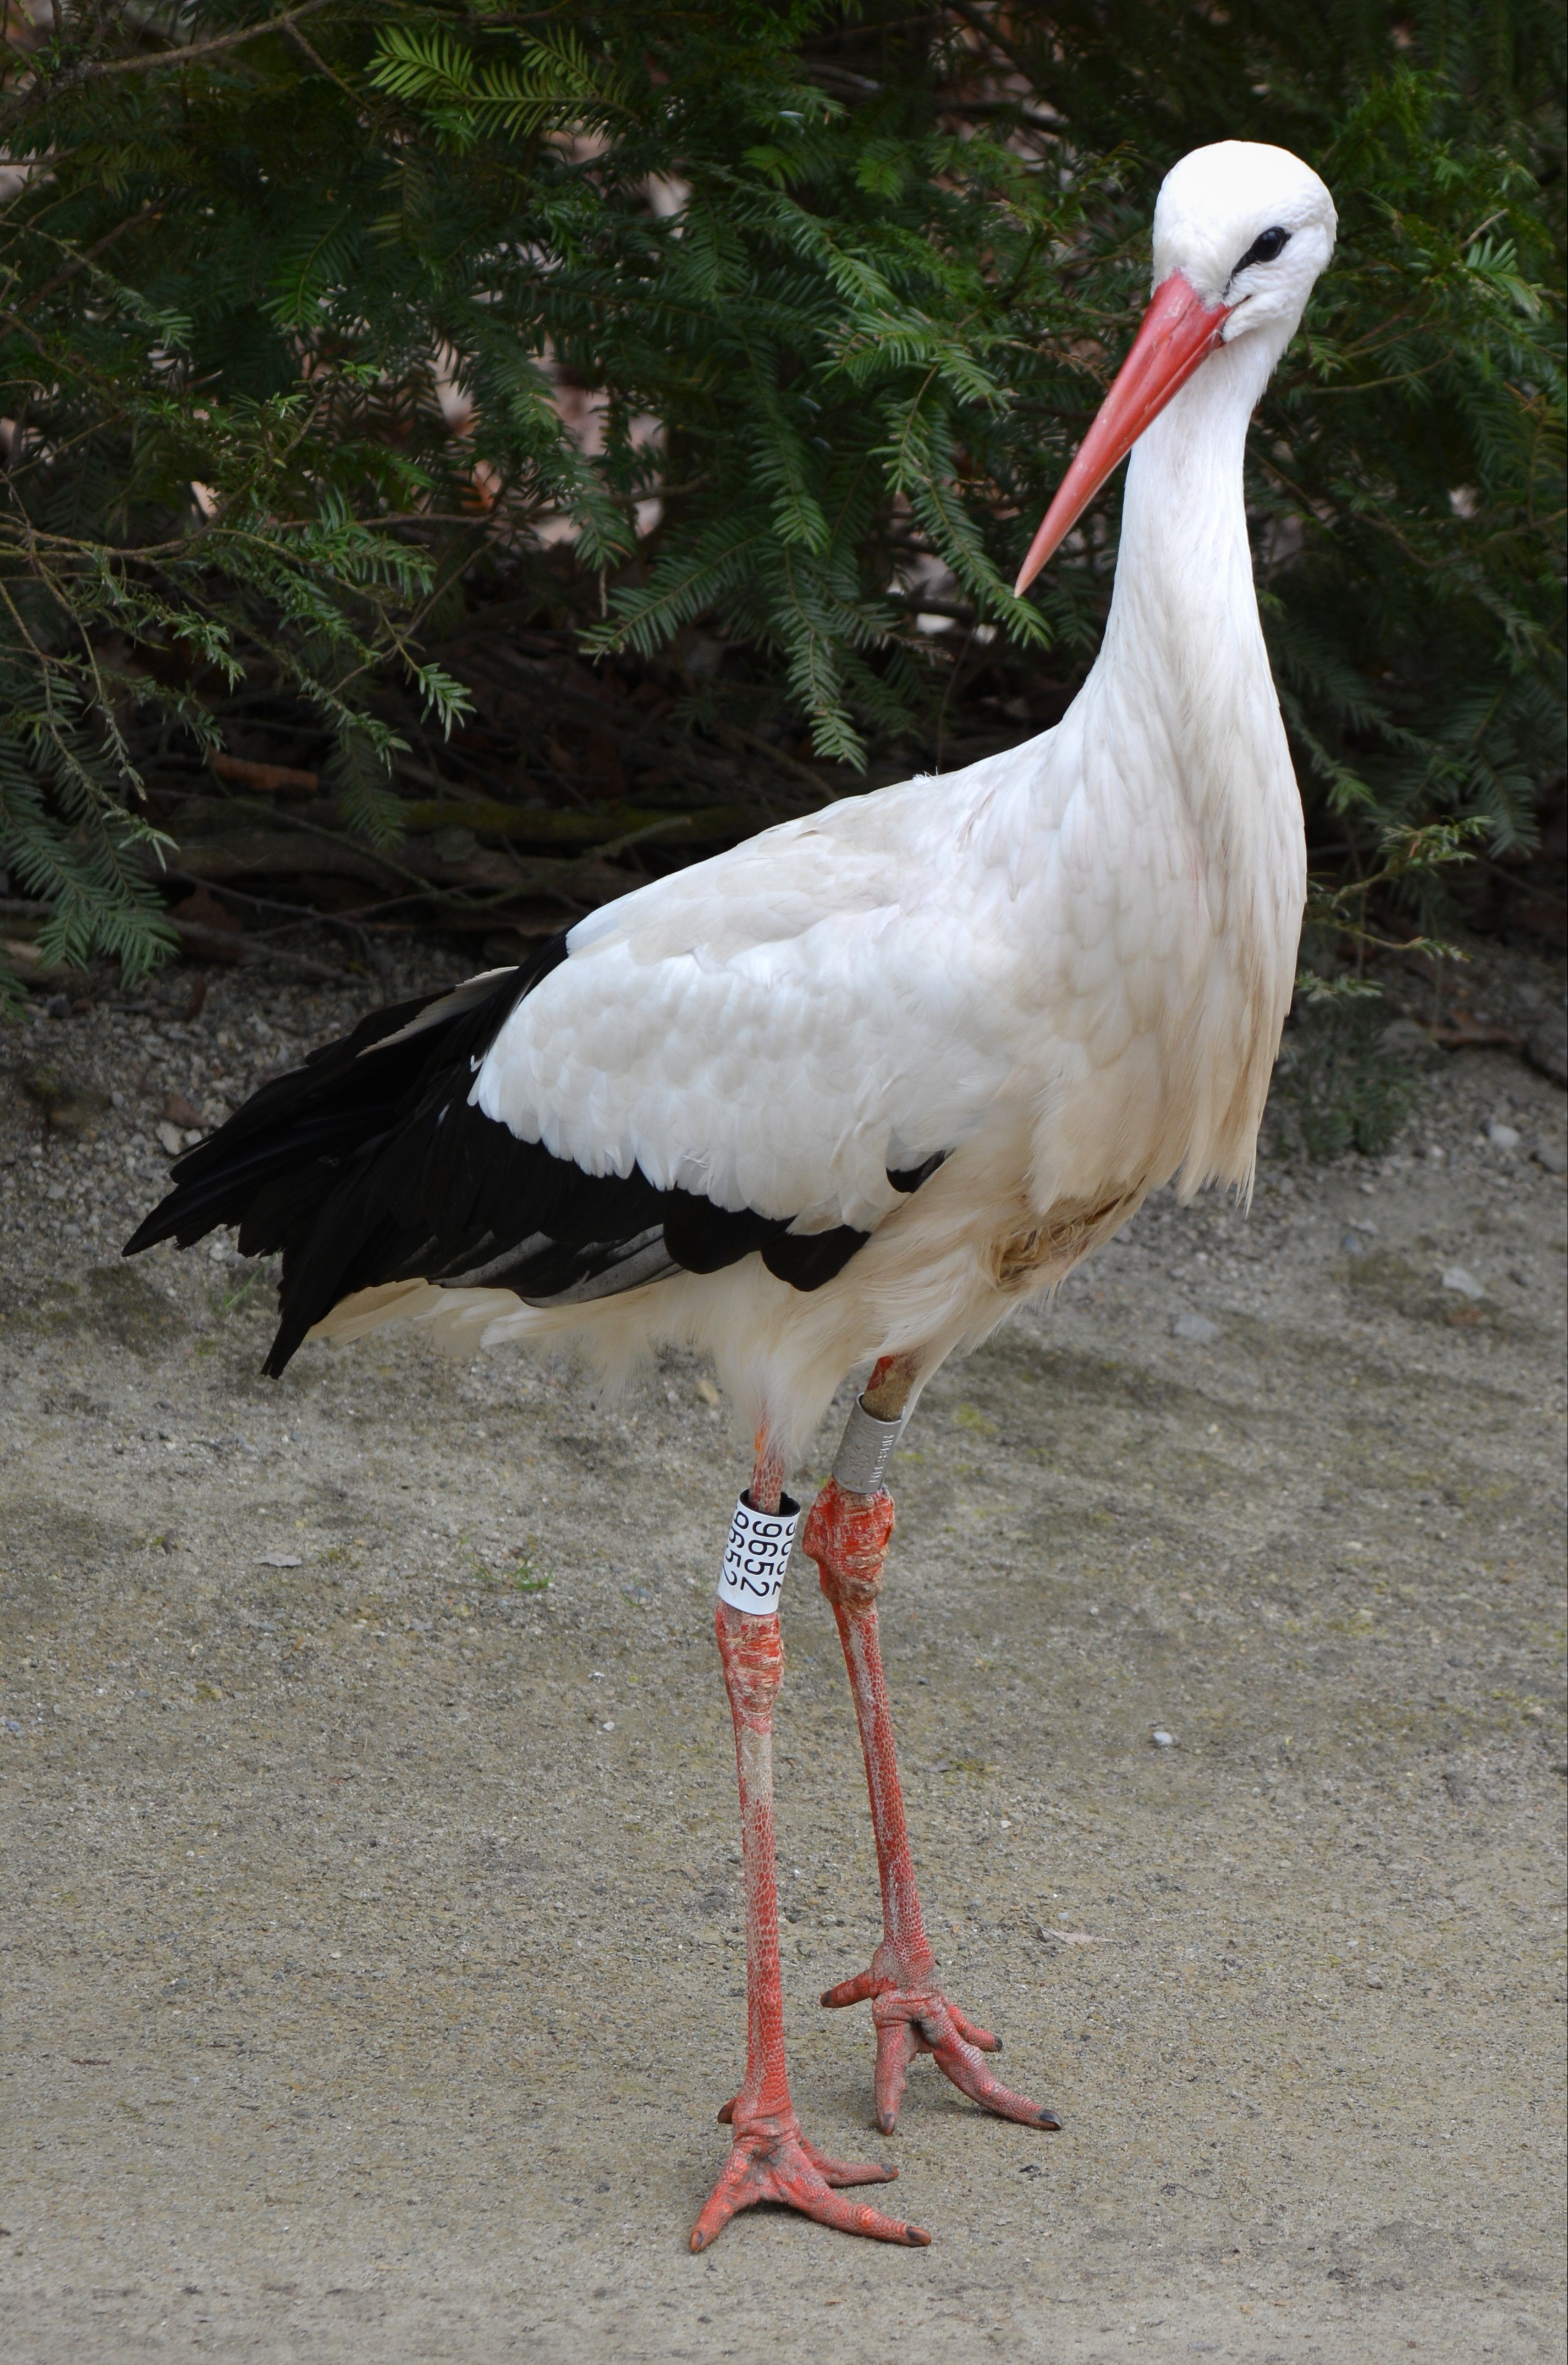
bird, wing, animal, wildlife, zoo, beak, fauna, stork, vertebrate, ibis, white stork, ciconiiformes, crane like bird